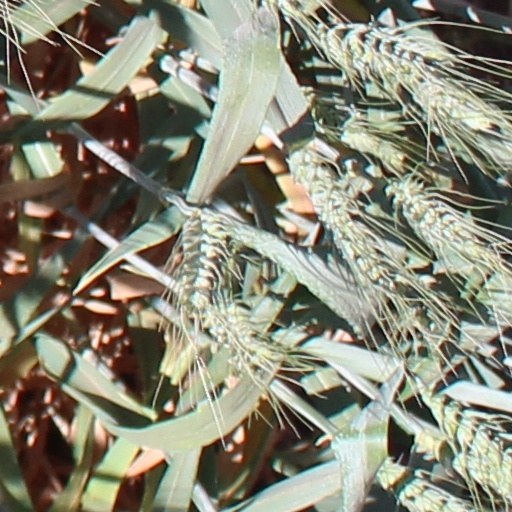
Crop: wheat